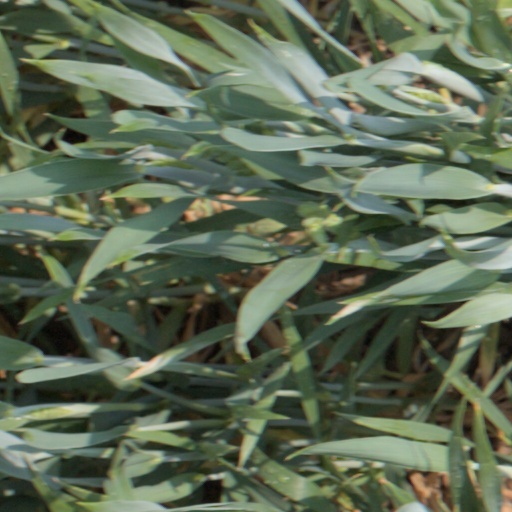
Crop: wheat